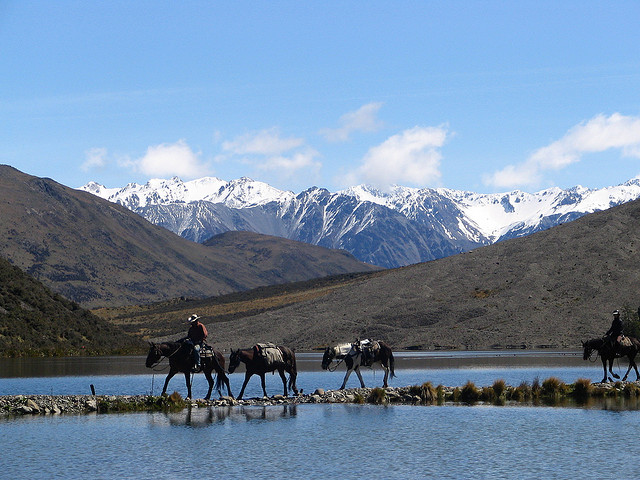
user: Given an image and a question. Answer the question in a short answer. Question: What mountain range is pictured in this image? Short Answer:
assistant: virginia